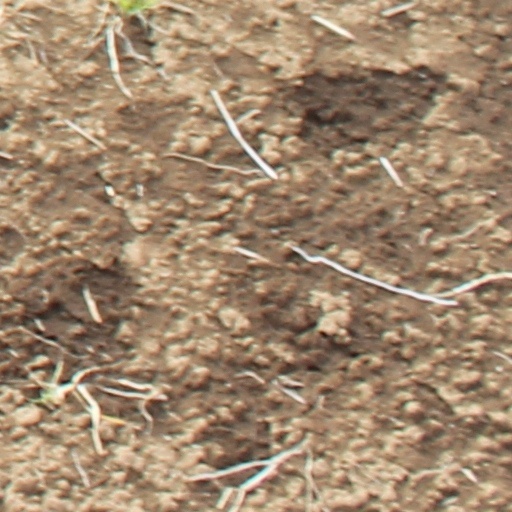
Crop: wheat